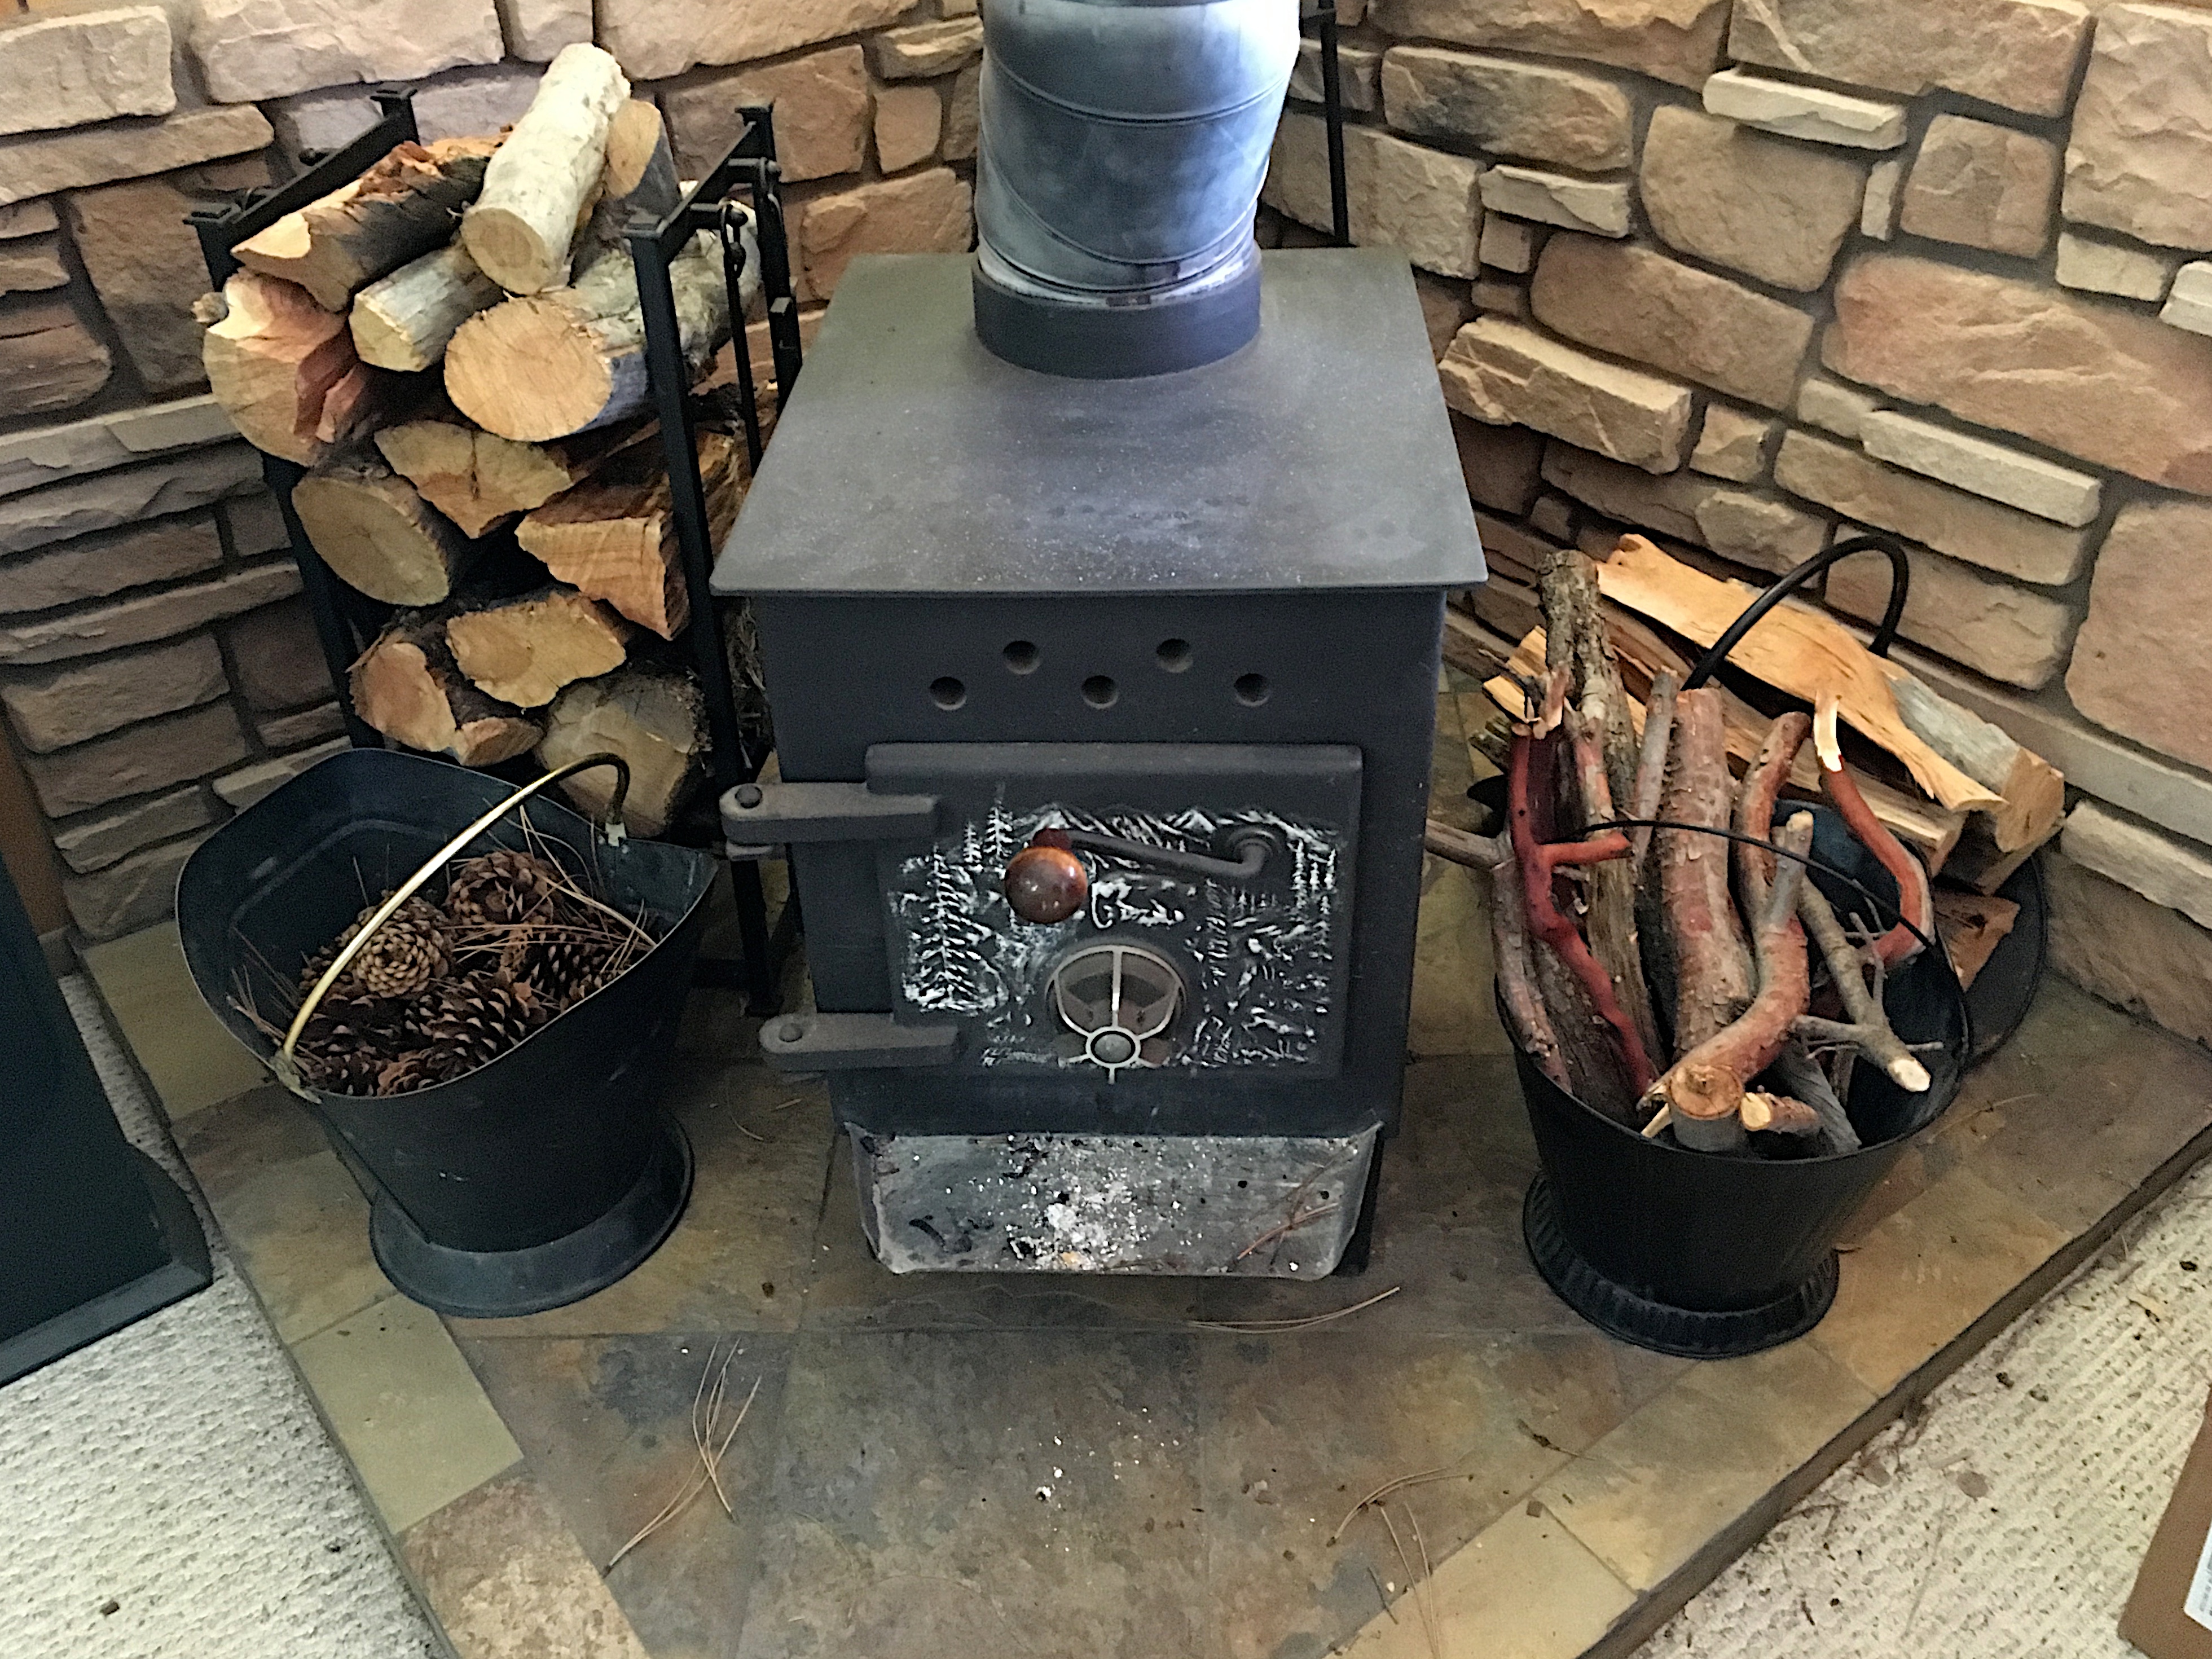
wood, man made object